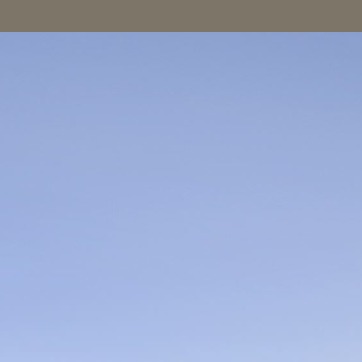
Material: sky